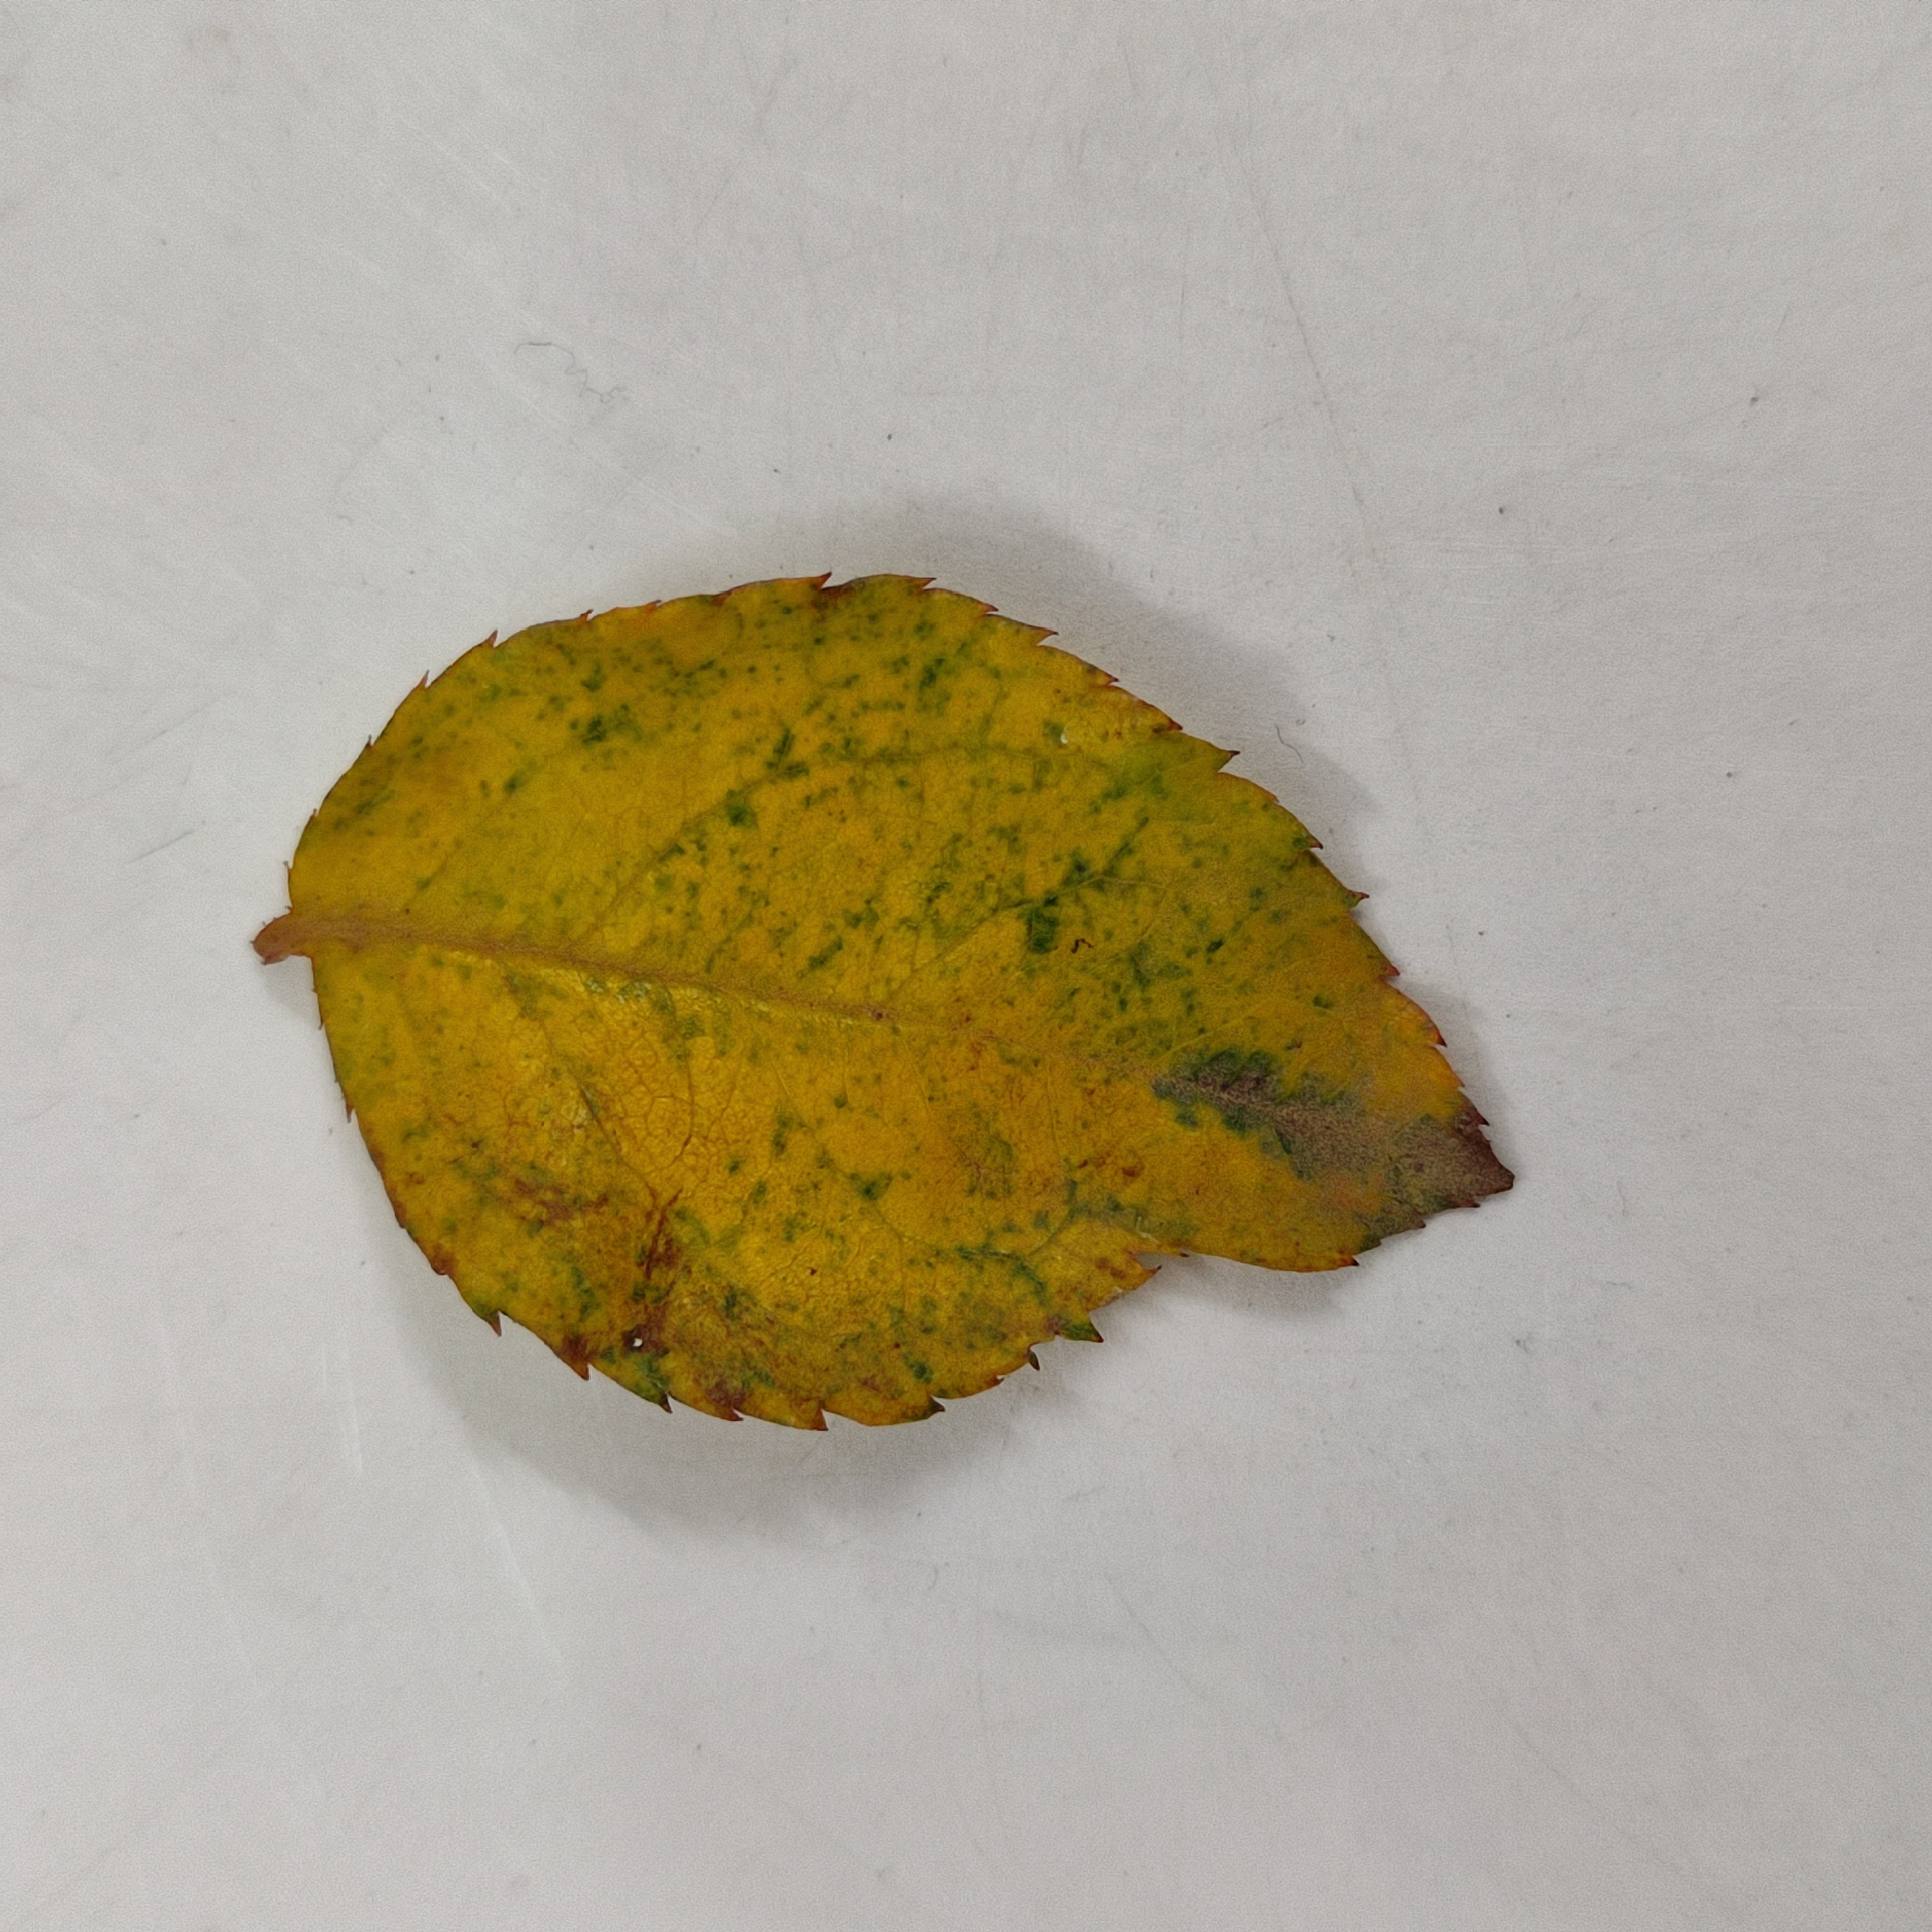
Label: Yellow Mosaic Virus